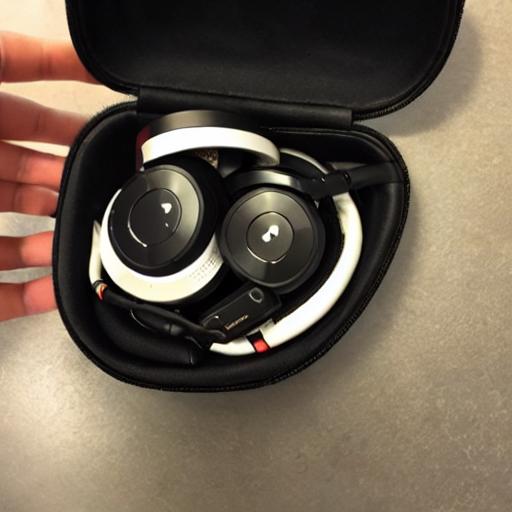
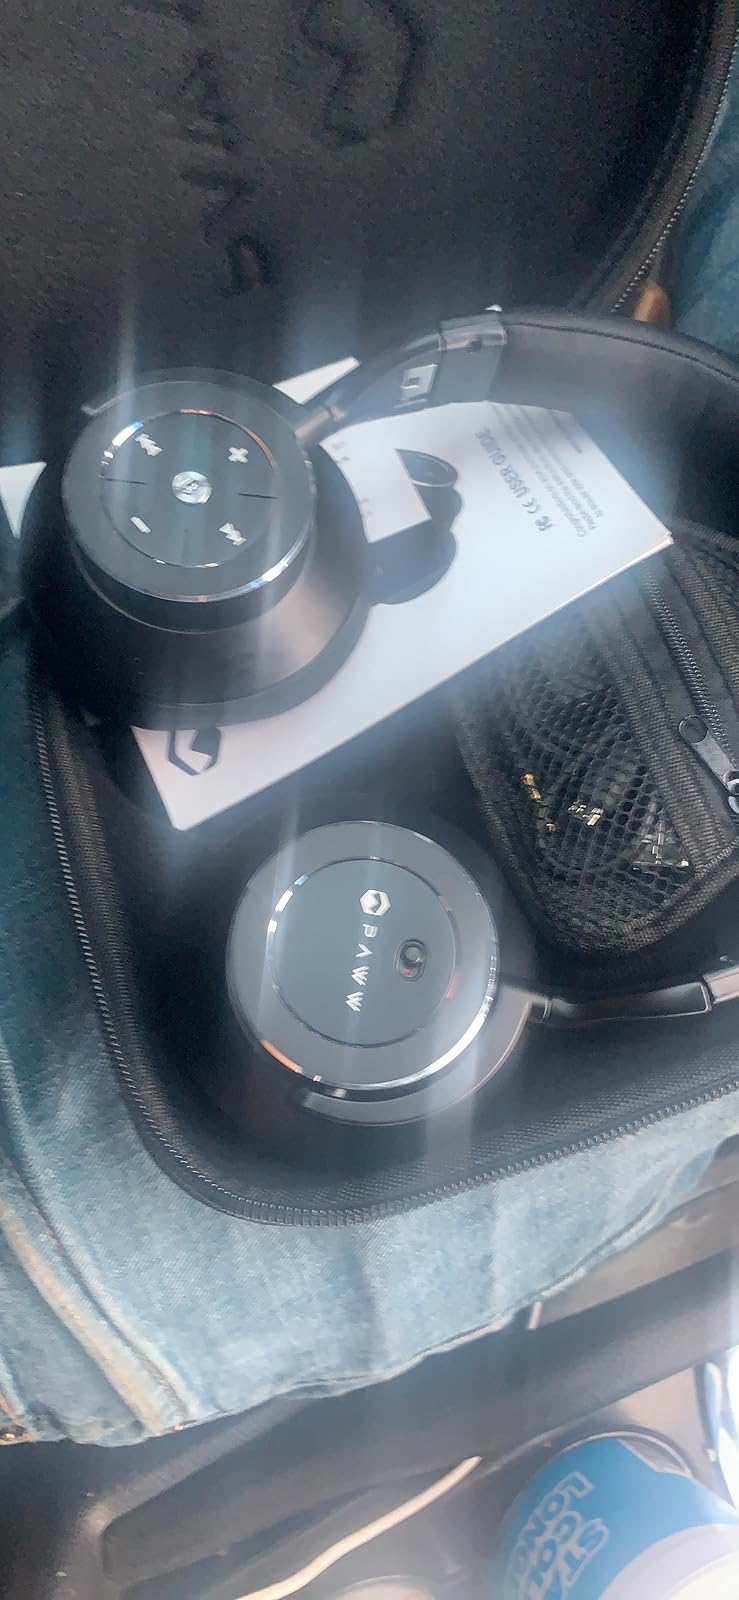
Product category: headphones
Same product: no